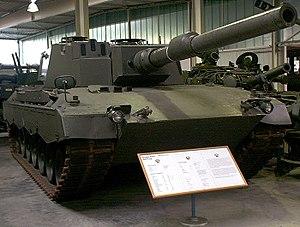
Le Leopard 2 est un char de combat allemand développé initialement pour remplacer les M48 Patton utilisés par la Bundeswehr et évoluer aux côtés du Leopard 1 déjà en service.